Marvin Harrison Jr.

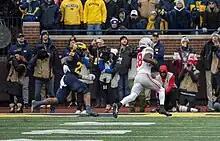
Harrison scores against Michigan in 2023

Entering the 2023 season, Harrison was widely considered to be the best receiver in college football. He finished fourth in the Heisman Trophy voting and won the 2023 Fred Biletnikoff Award after recording 1,211 yards for 14 touchdowns, the latter being tied for third most in the FBS. Harrison declared for the 2024 NFL draft following the season.